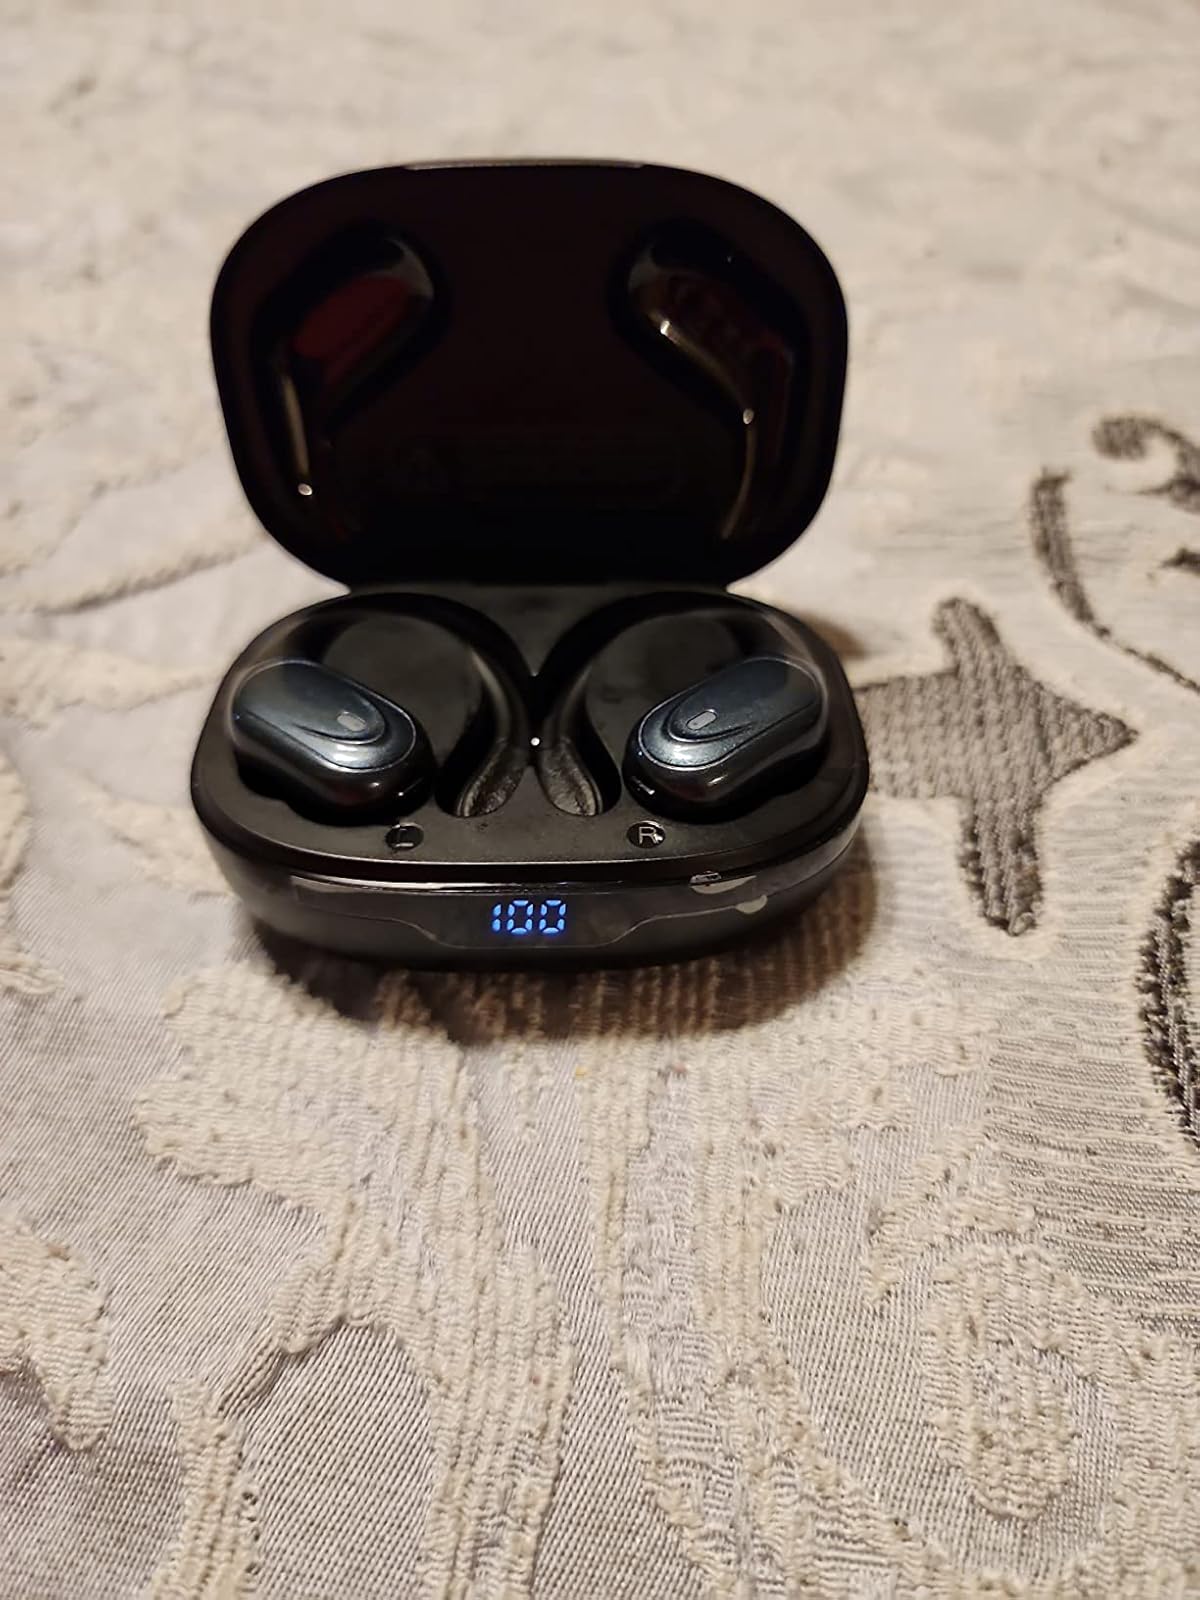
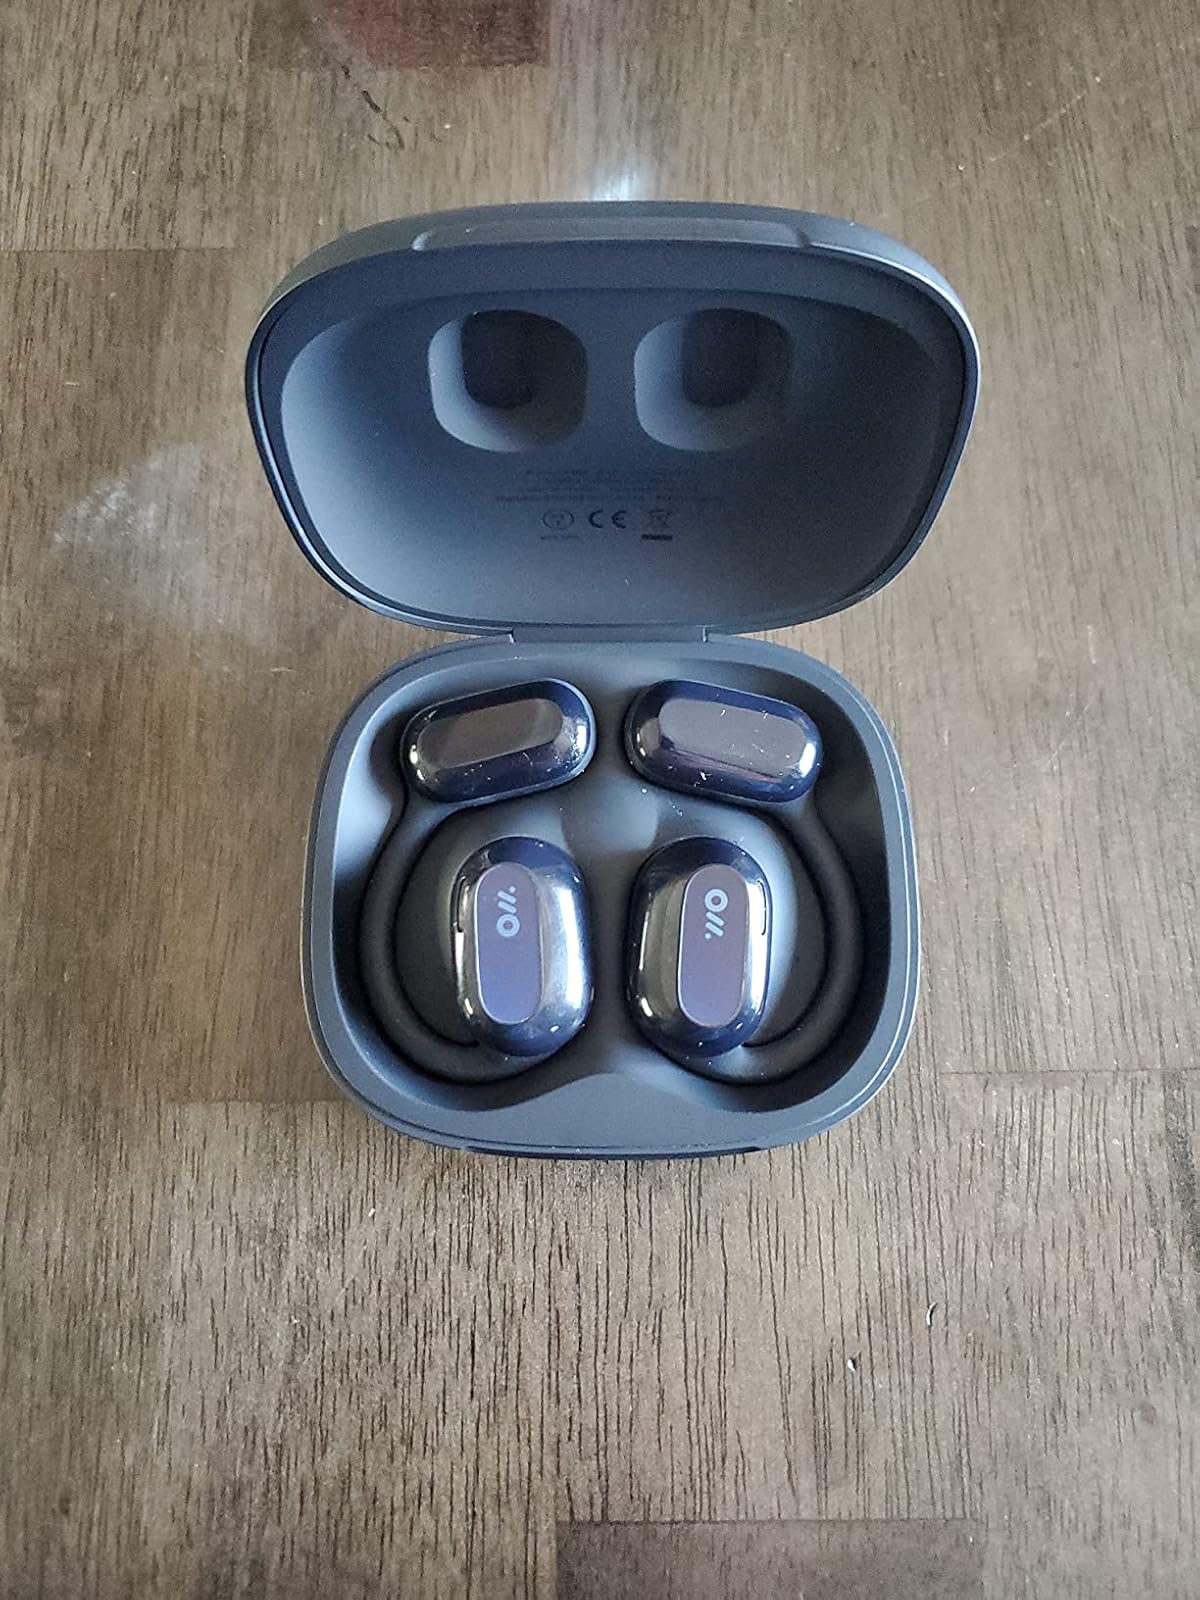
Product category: earbuds
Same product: no